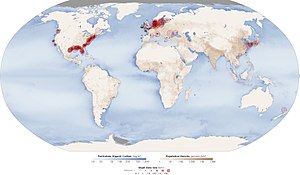
Død zone
Røde cirkler viser sted og størrelse af døde zoner. Sorte prikker viser døde zoner af ukendt størrelse, 2008
Døde zoner, døde områder eller undersøiske ørkner er hypoksiske dvs. iltfattige områder i have og søer forårsaget af forurening med næringsstoffer fra menneskelige aktiviteter kombineret med andre faktorer, der forbruger den ilt, der kræves for at støtte det normale marine liv.